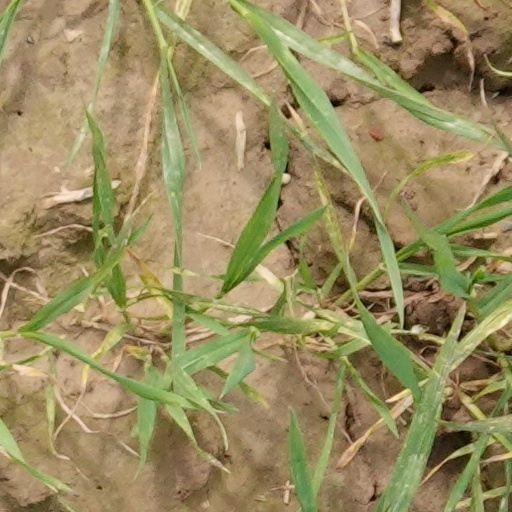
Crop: wheat